One Foot Under

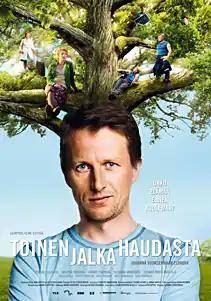

One Foot Under is a 2009 Finnish film produced by Dionysos Films and directed by Johanna Vuoksenmaa.